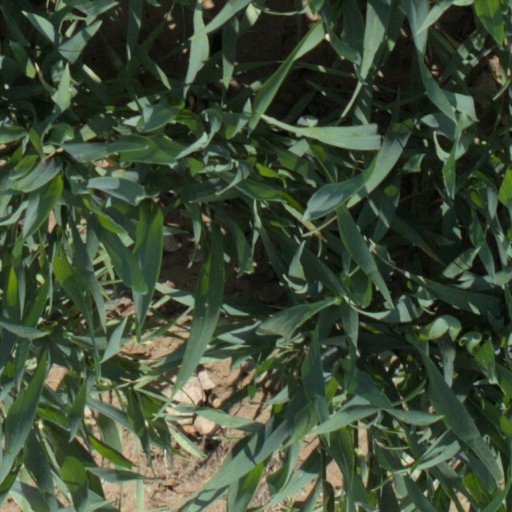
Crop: wheat